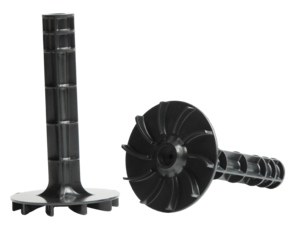
Photo d'une turbine d'oxygénation adaptable sur tout types de moteur pour micro station d'épuration.
Le procédé dit « à boues activées » utilise l'épuration biologique dans le traitement des eaux usées. C'est un mode d’épuration par cultures libres. Dans une filière de traitement des eaux, le procédé à boues activées fait partie des traitements secondaires.